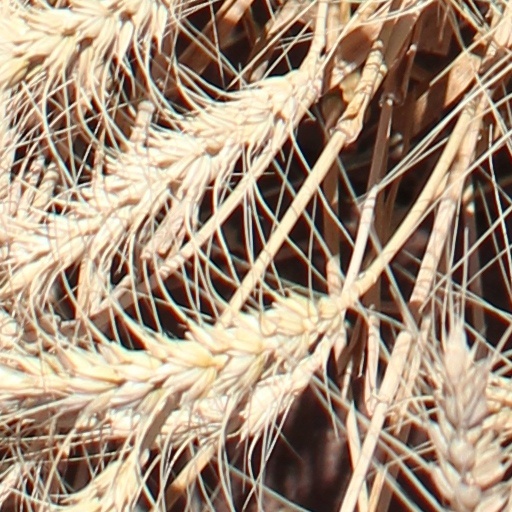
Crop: wheat